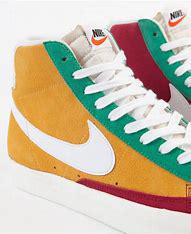
Brand: Nike
Model: Blazer